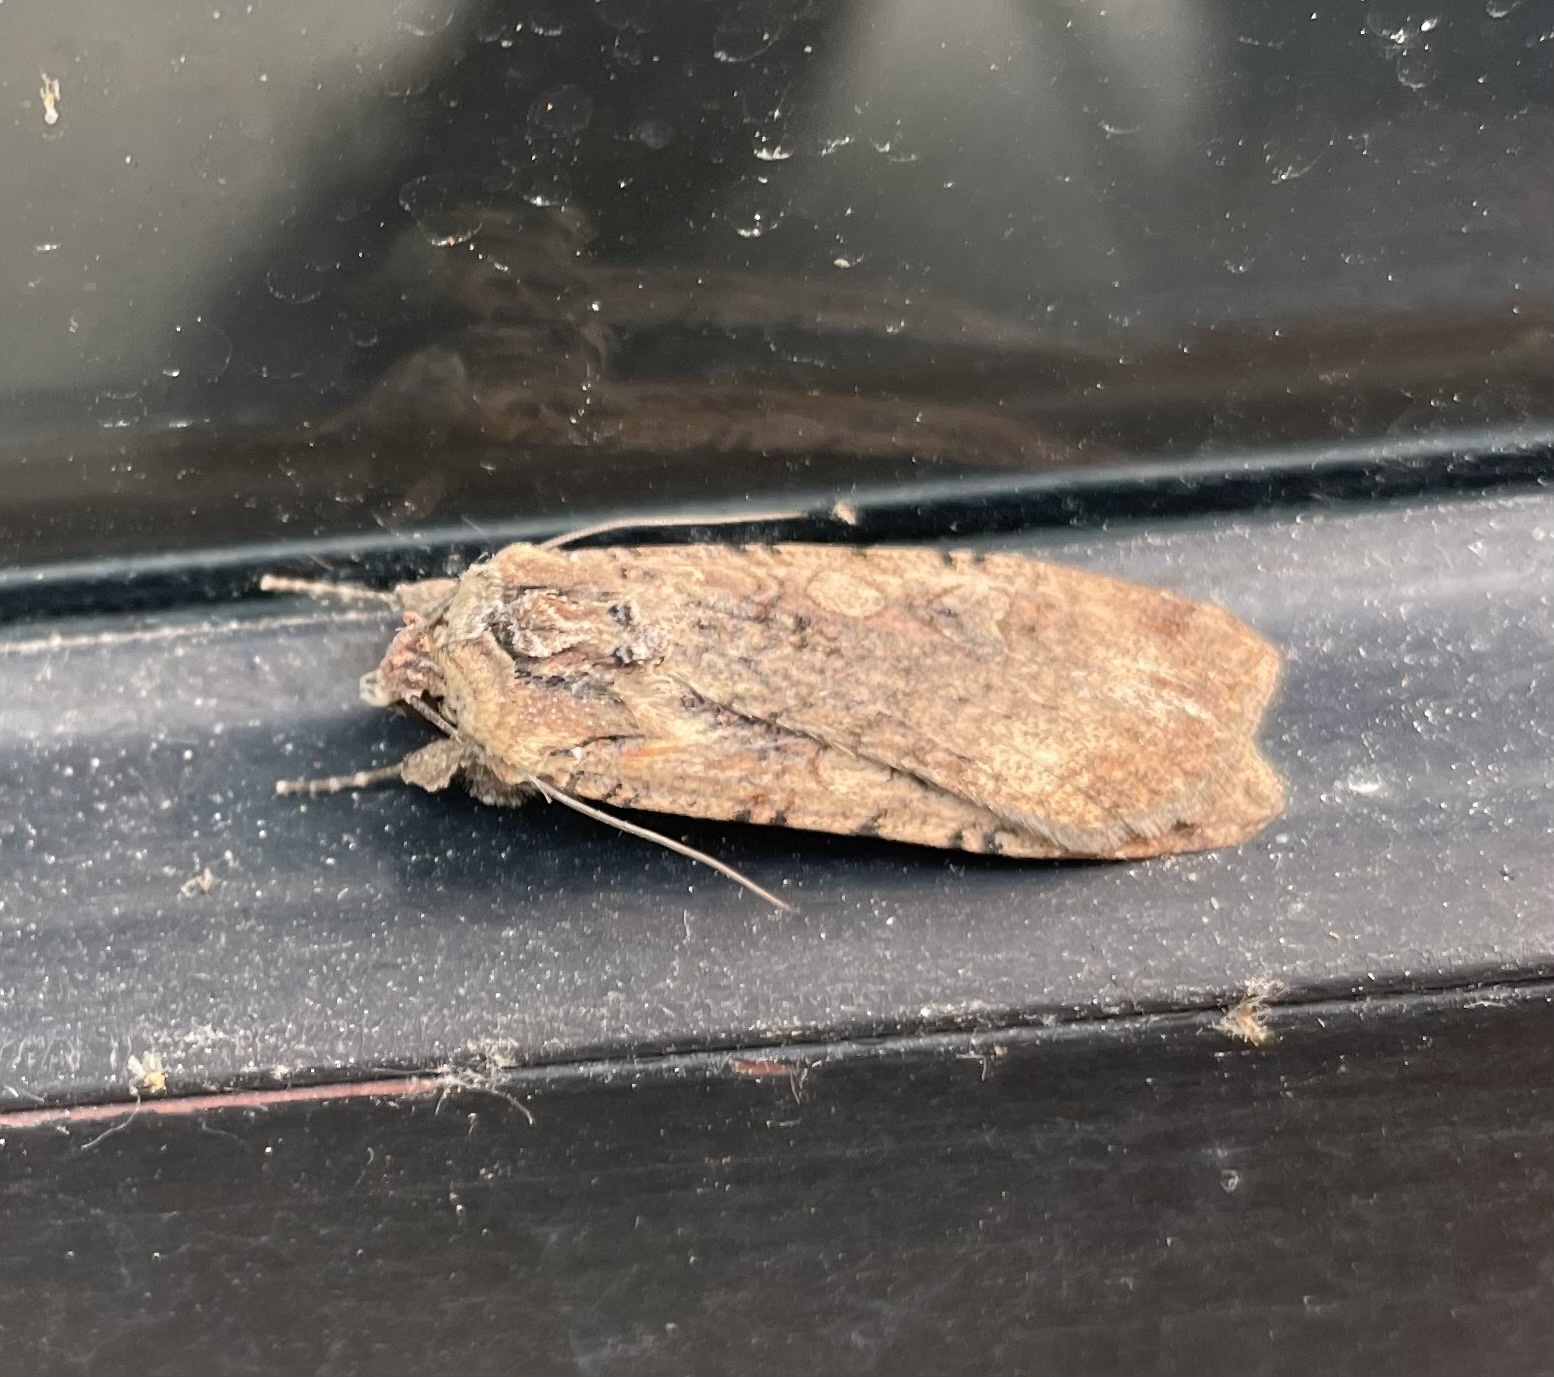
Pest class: cutworms